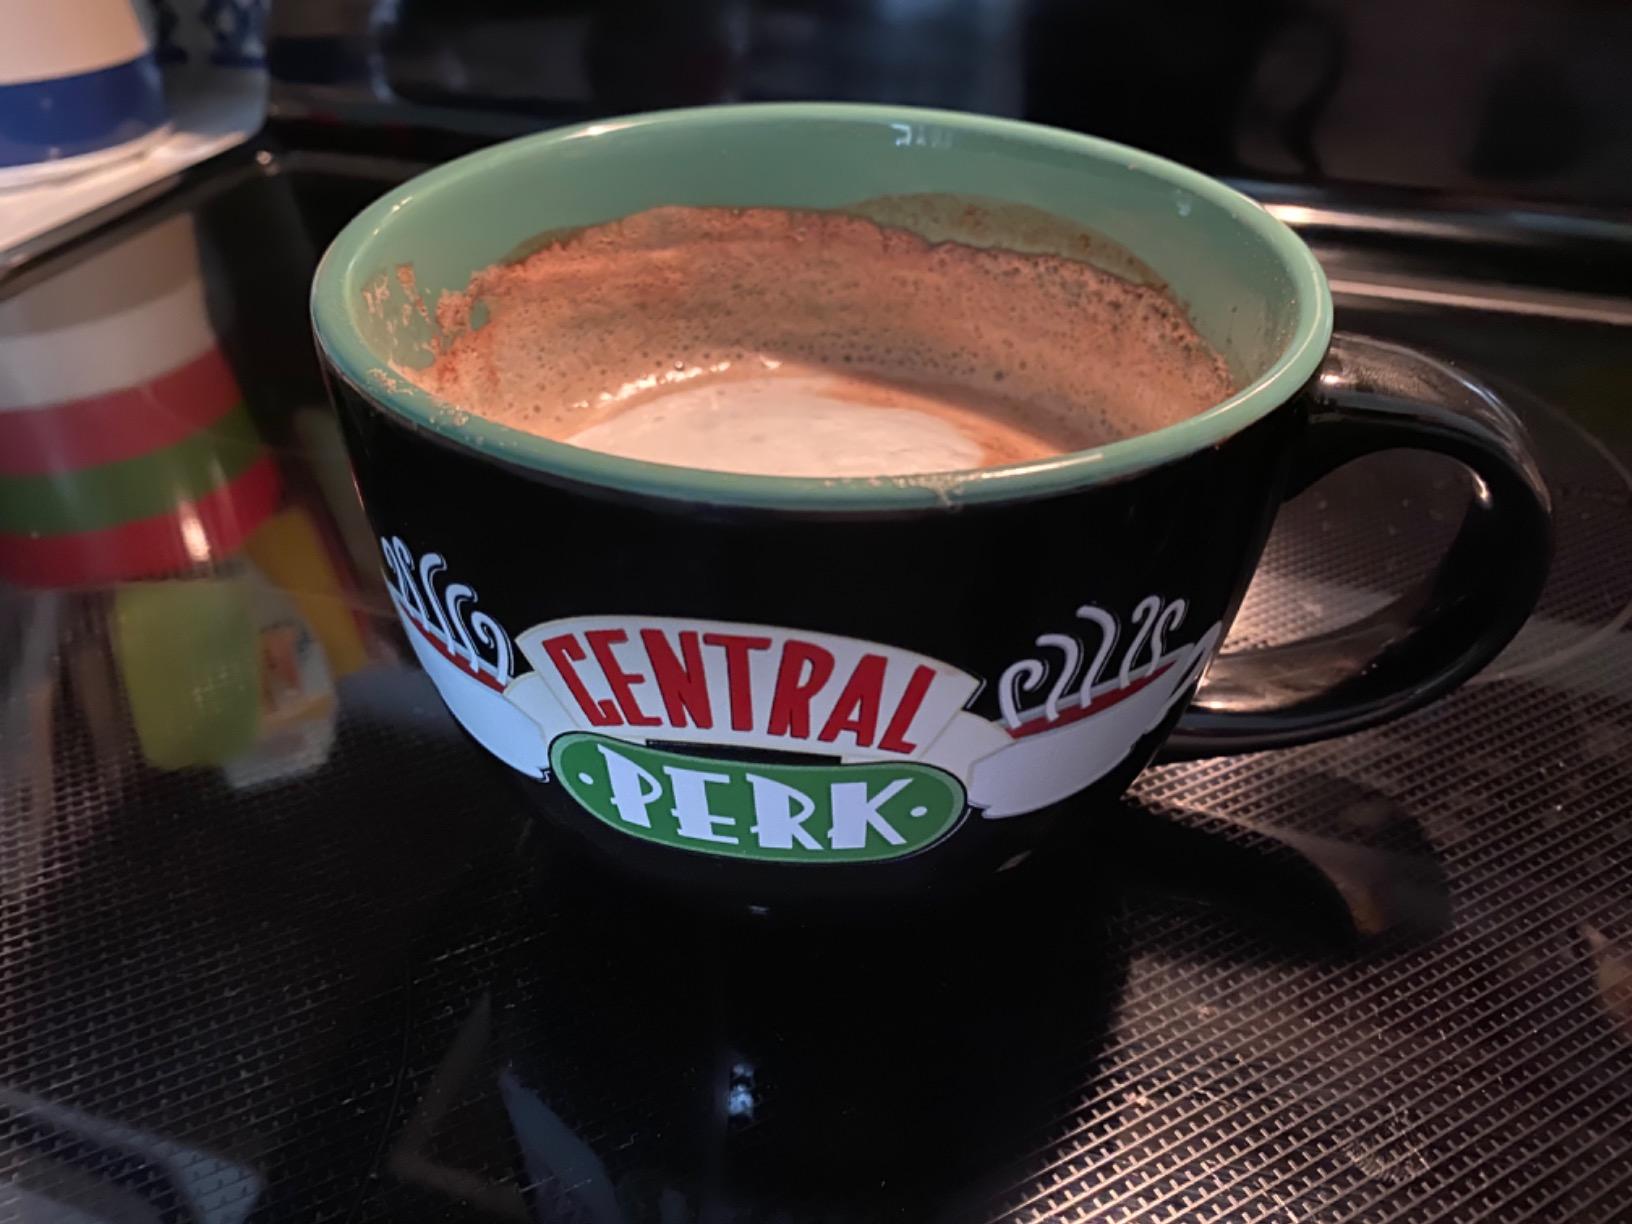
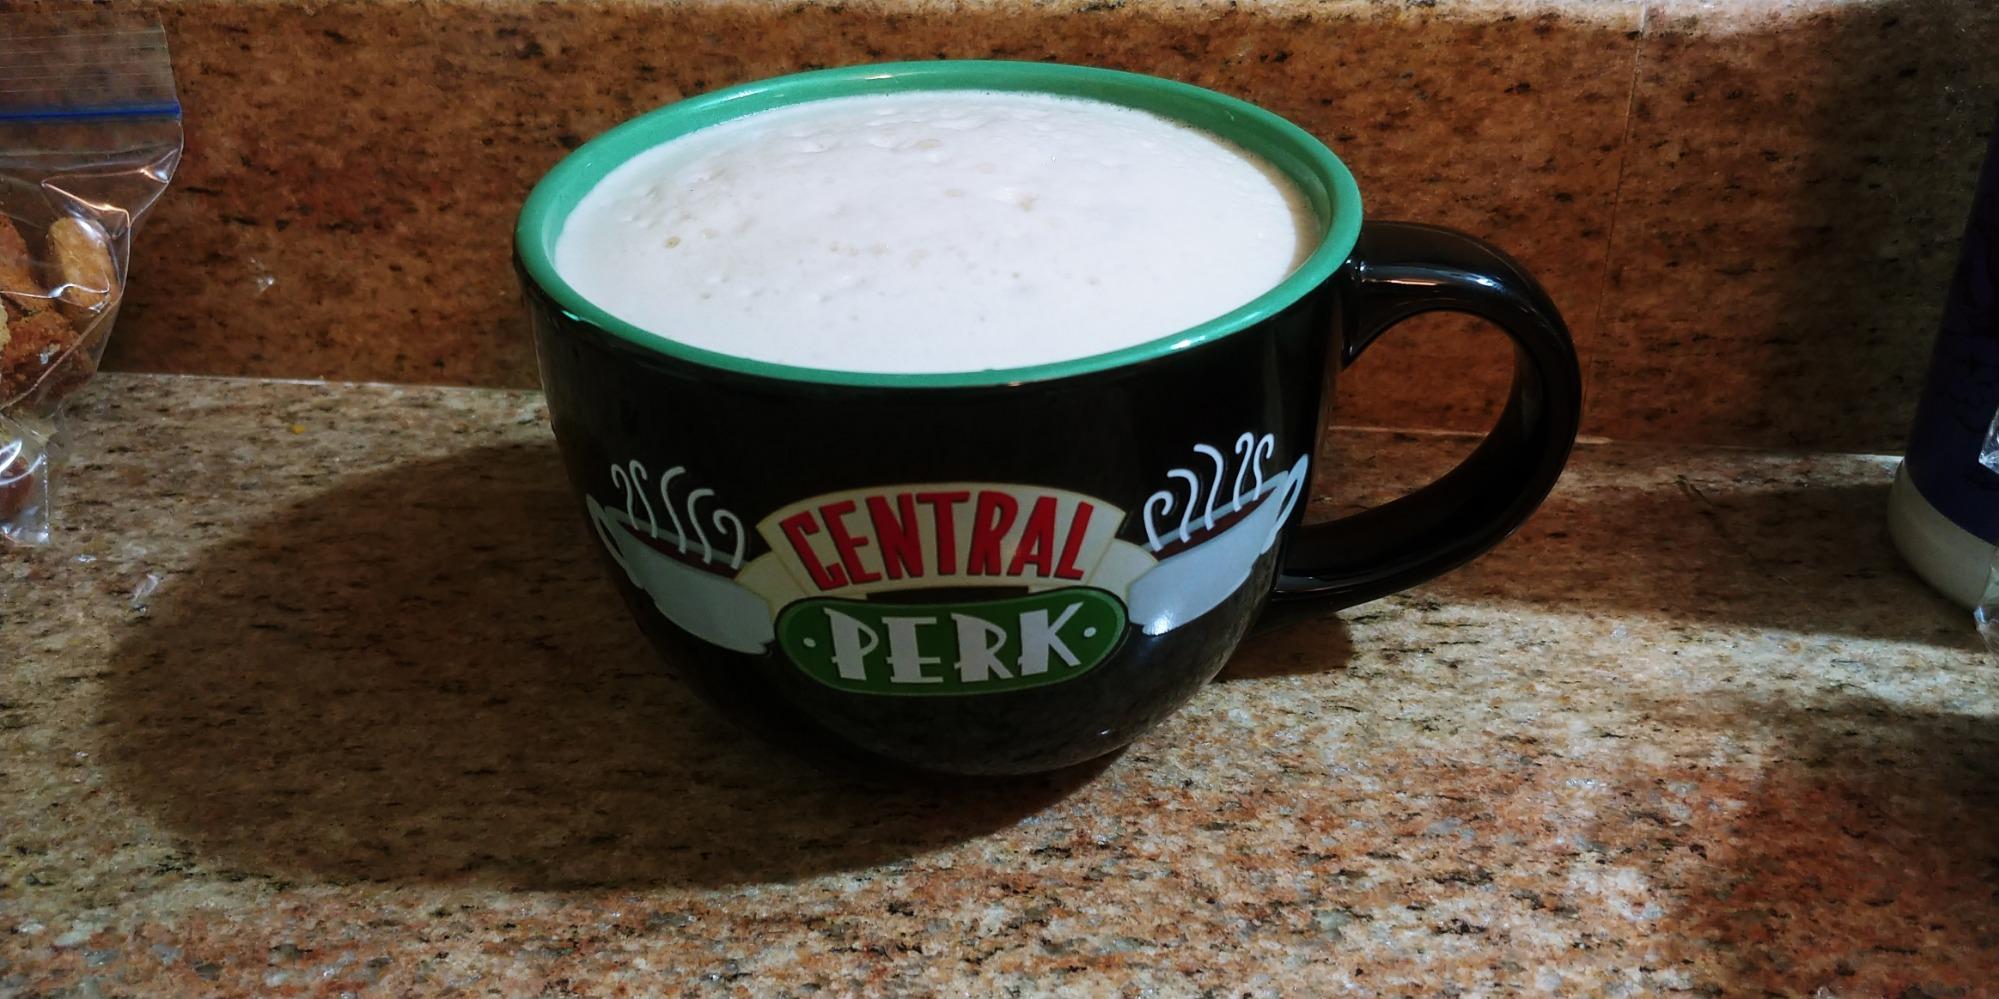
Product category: items_mug
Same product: yes